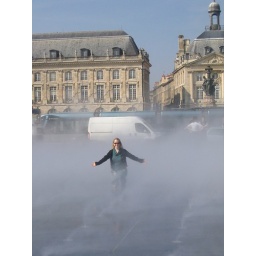
Caitlin standing in the mist rising from the water mirror, by the river front in Bordeaux.